Verdine White

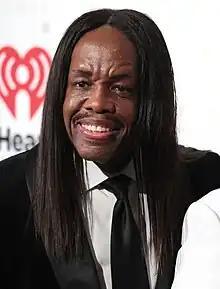
White in 2023

Verdine Adams White (born Verdine Adams Jr.; July 25, 1951) is an American musician, best known as a founding member and bassist for the band Earth, Wind & Fire. White was placed at No. 19 on Rolling Stone's list of The 50 Greatest Bassists of All Time.